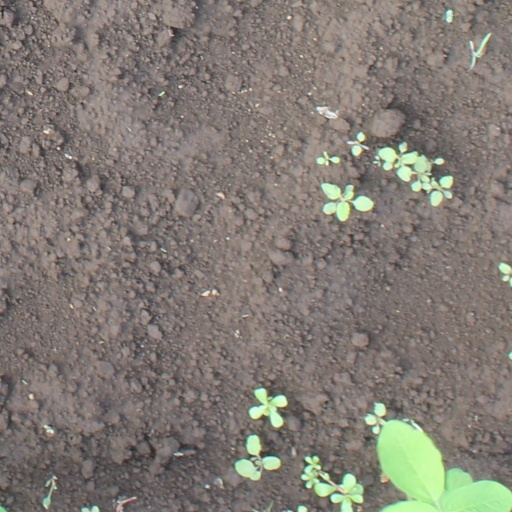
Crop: soybean